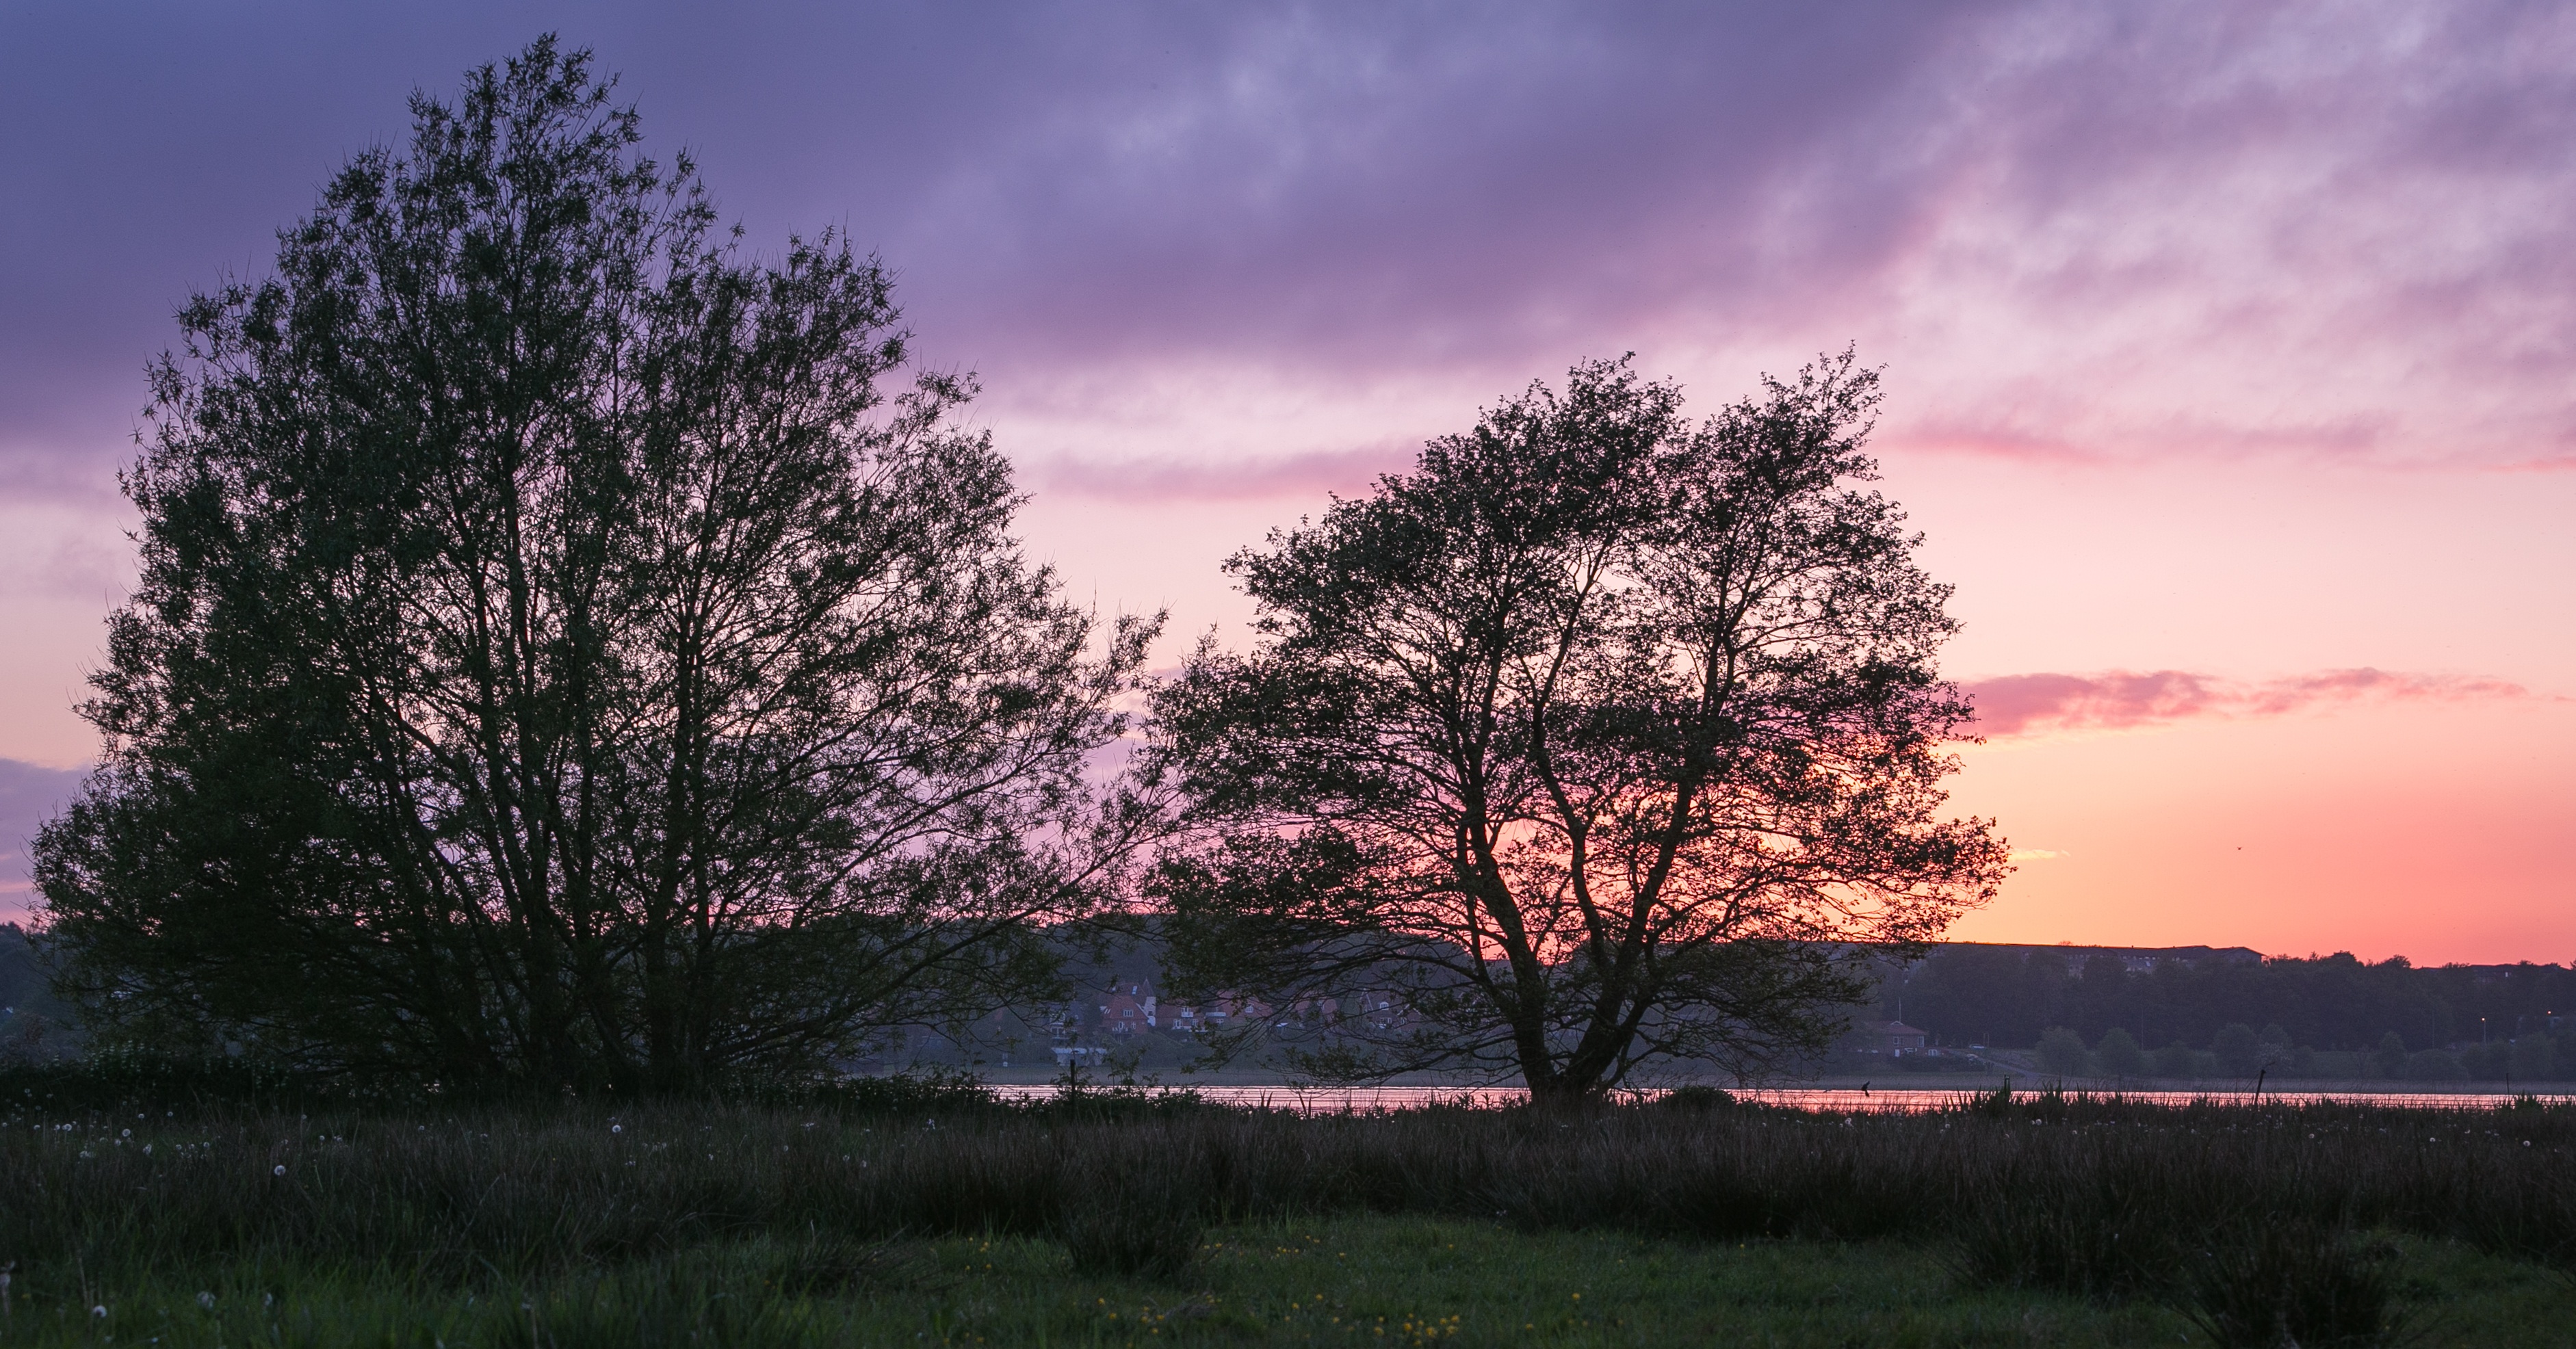
landscape, tree, water, nature, grass, branch, blossom, cloud, plant, sky, sunrise, sunset, field, meadow, morning, leaf, flower, lake, view, dawn, dusk, evening, spring, natural, autumn, silence, trees, clouds, wetland, denmark, rural area, water edge, ro, viborg, s nders, atmospheric phenomenon, woody plant